Let 3

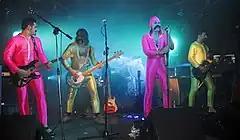
Let 3 in 2007

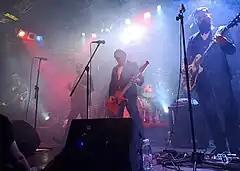
Let 3 performing in 2023

Let 3 was formed in Rijeka in the late 1980s. The band soon gained a reputation for their unprecedented, controversial and sometimes obscene performances, exemplifying the eclectic nature of Rijeka's music scene. The band's members have voiced support for liberal causes, such as women's and LGBT rights, and have taken a vocal stance against conservative politics and the Catholic Church.